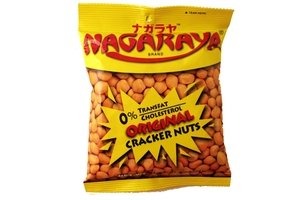
Item Name: nagaraya cracker nuts (butter flavor) - 5.64oz [12 units] (731126101165)
Value: 67.68
Unit: Ounce

Price: 6.21